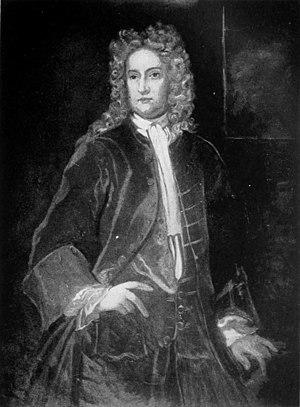
Sir William Berkeley, favori de Charles Iᵉʳ d'Angleterre, est fait chevalier et Gouverneur de Virginie, fonction qu'il assumera jusqu'en 1677, avec une interruption de huit ans entre 1652 et 1660 lorsque le parlement protestant puritain de Londres le destitue.